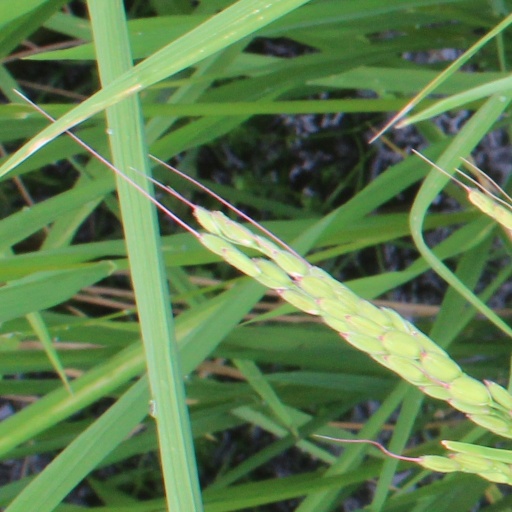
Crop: rice